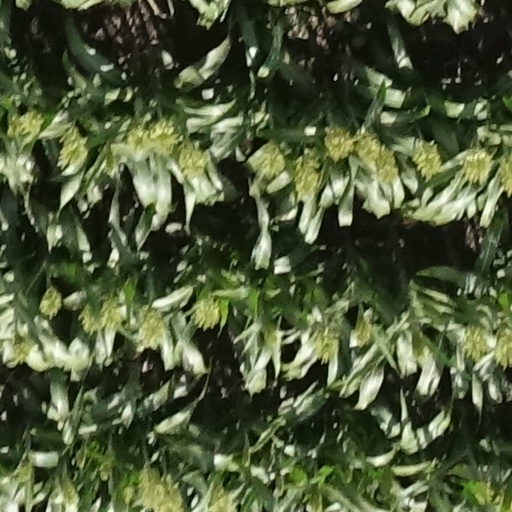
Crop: sorghum